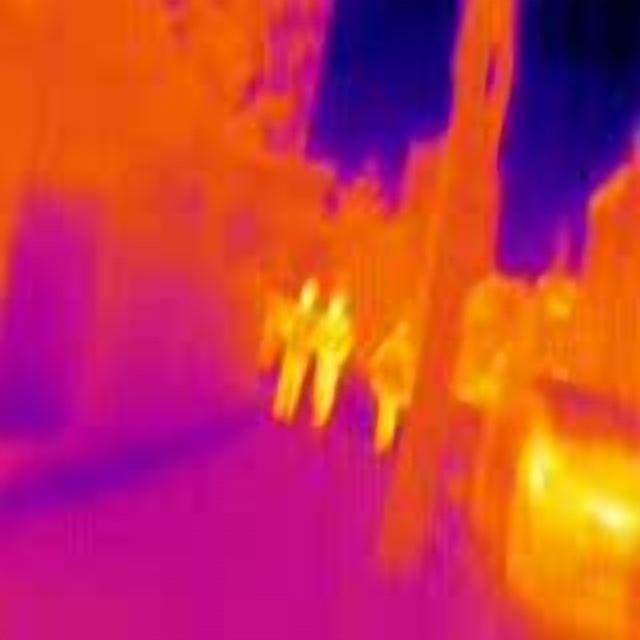
Detected objects:
label: person
label: person
label: person